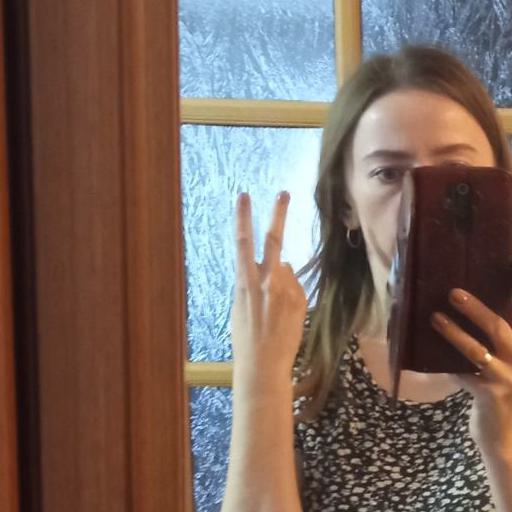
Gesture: peace_inverted